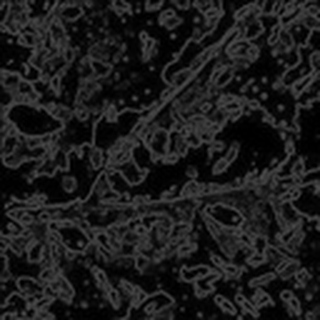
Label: cotton_aphids